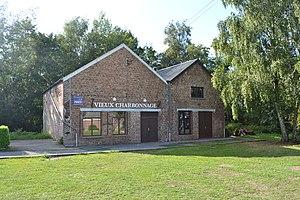
Ancien puits Saint-Paul du Charbonnage de Gives à fr:Huy
La Société anonyme des Charbonnages de Gives et de Ben réunis est une ancienne société charbonnière de la région de Liège, dont la concession se situait en amont de Liège essentiellement en rive droite de la Meuse sur le territoire des communes de Gives et Ben, désormais Huy.
Liste des charbonnages belges. Plusieurs charbonnages ont appartenu à des sociétés différentes, soit par achat, soit par fusion, soit par changement de nom. Voilà pourquoi le numéro du puits peut varier de plus. Les dates du début de l'exploitation ne sont pas toujours claires, les fermetures des charbonnages sont souvent situées dans les années 1920